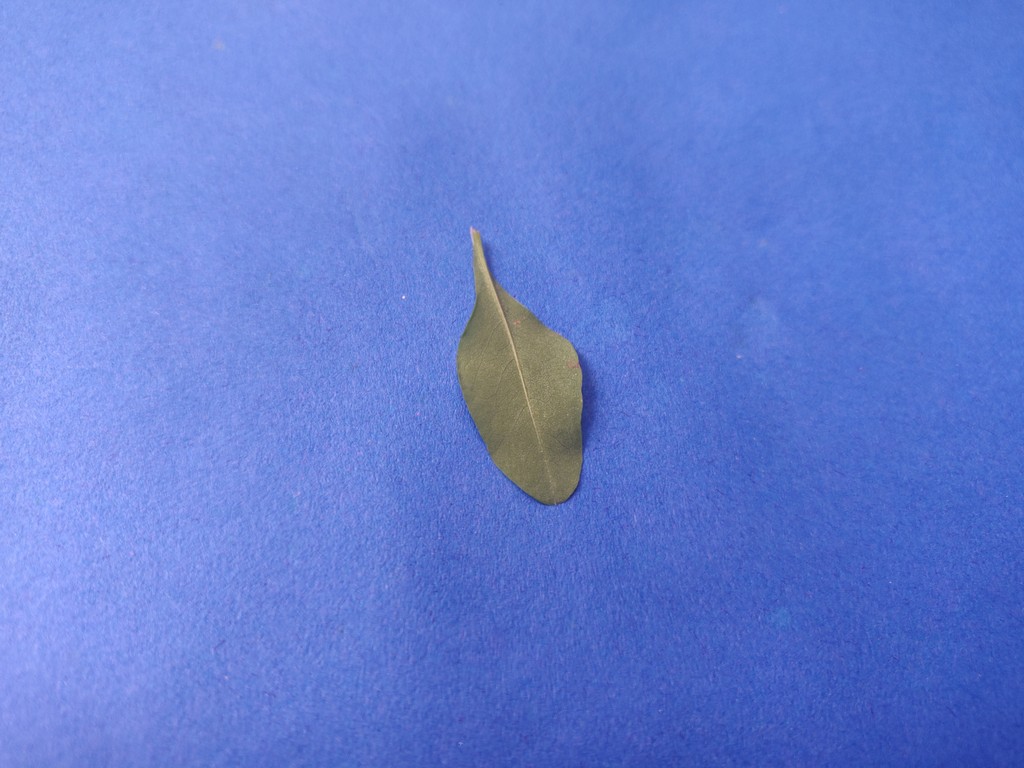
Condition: Healthy
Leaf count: single
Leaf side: back